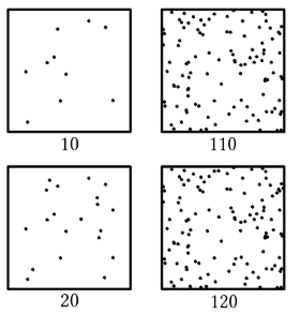
Weber–Fechners lov
Eksempel på Weber-Fechners lov. Det er lettere at se forskel på 10 og 20 prikker, end det er at se forskel på 110 og 120 prikker.
Weber-Fechners lov eller blot Fechners lov er en empirisk lov, der beskriver forholdet mellem fysisk stimuli og oplevet stimuli. Fysisk stimuli kan fx være vægt eller lysstyrke og er objektivt målbar, mens oplevet stimuli er, hvad et menneske opfatter. I følge loven har man: